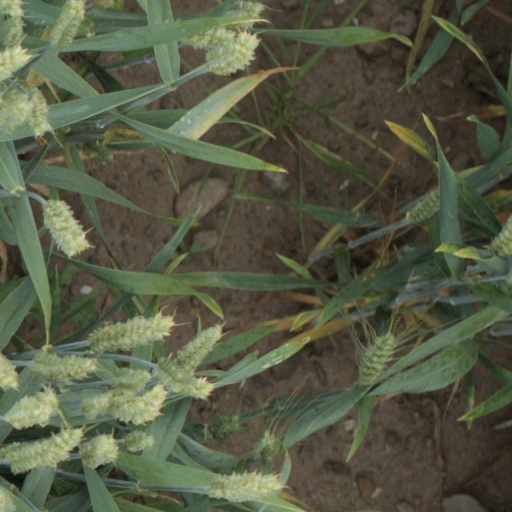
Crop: wheat